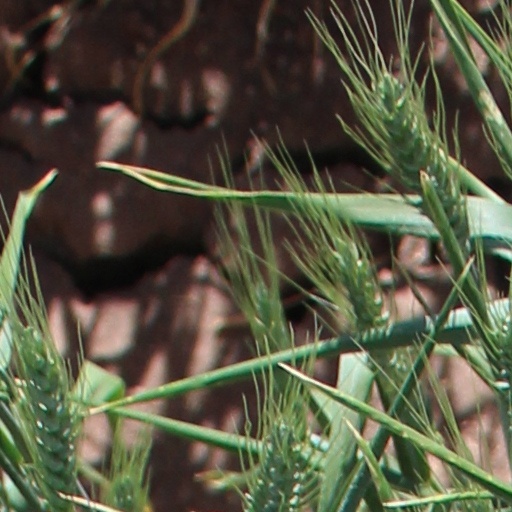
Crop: wheat